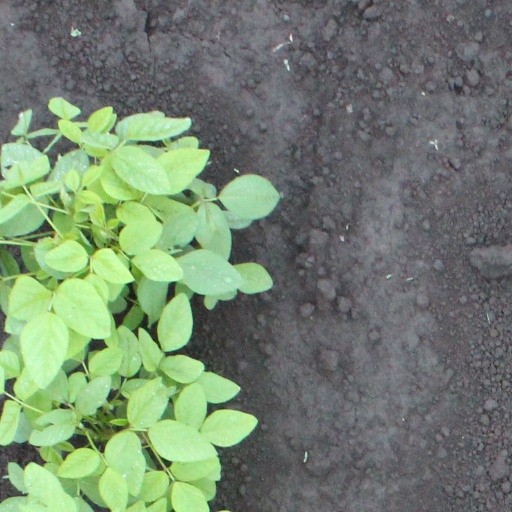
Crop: soybean